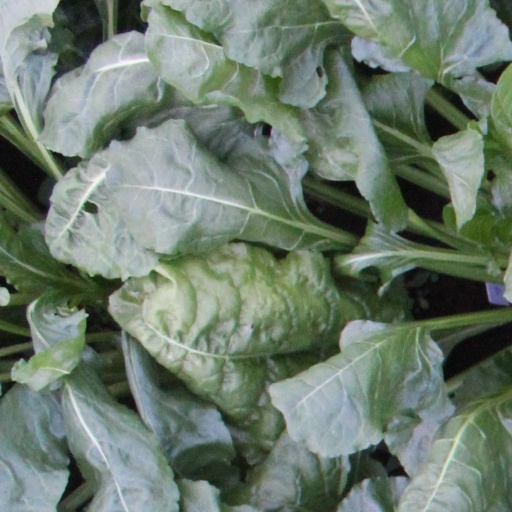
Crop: sugar beet